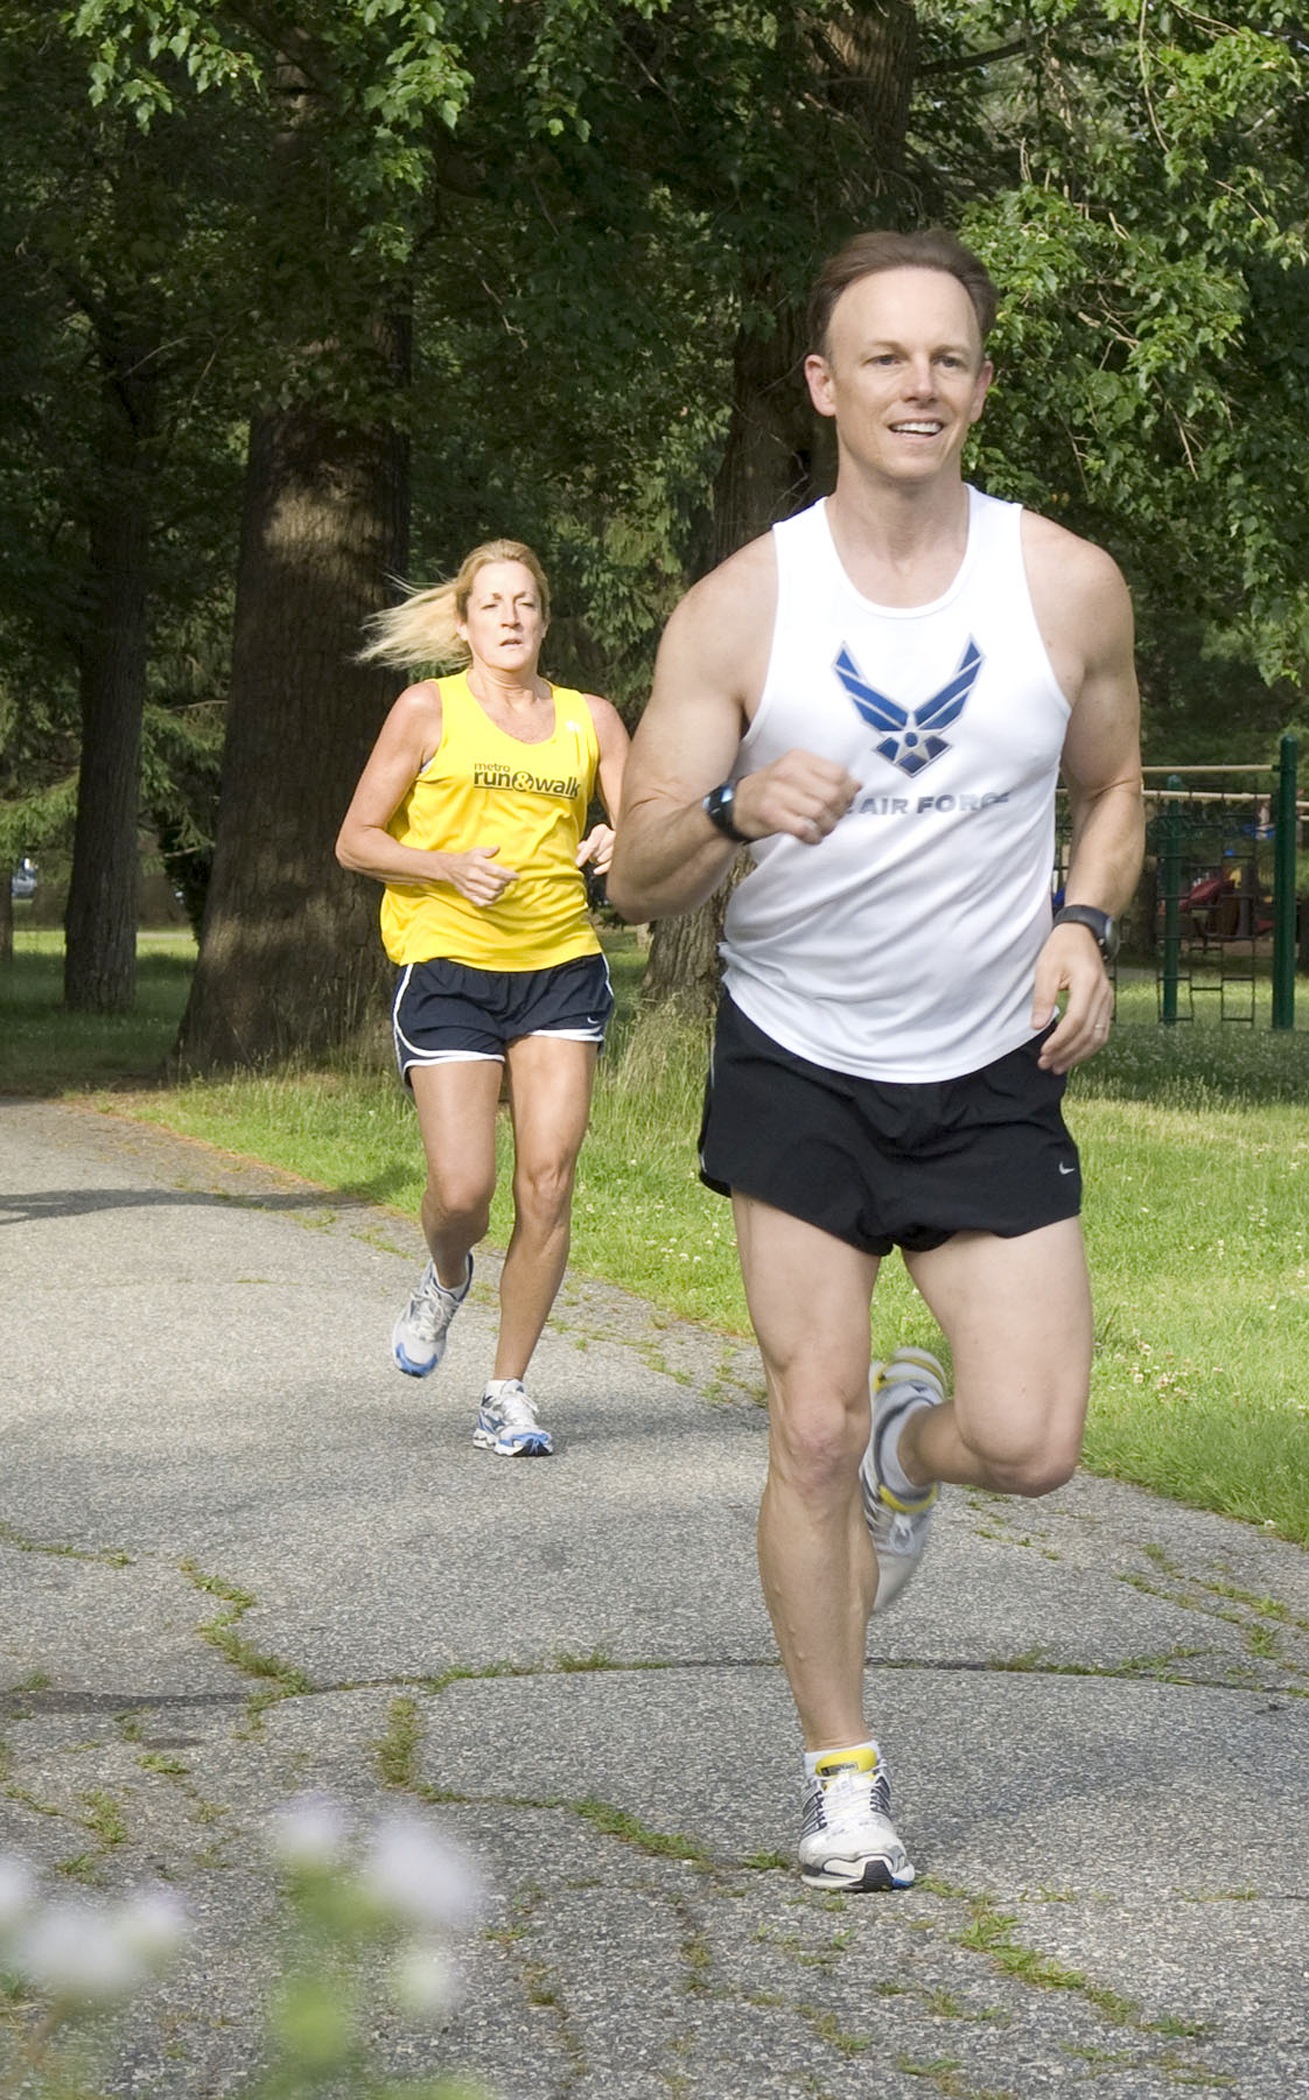
outdoor, person, people, sport, running, recreation, motion, training, jogging, jogger, fitness, race, competition, men, women, sports, runners, endurance, athlete, athletics, sprint, active, jog, physical exercise, outdoor recreation, human action, individual sports, endurance sports, ultramarathon, duathlon, long distance running, cross country running